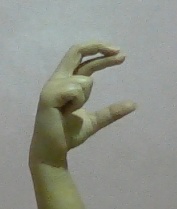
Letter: thal